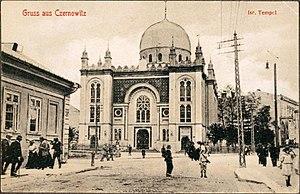
La grande synagogue de Czernowitz aussi dénommée le Temple, est un bâtiment de style néo-mauresque, construit en 1873 à Czernowitz, alors partie de l'empire austro-hongrois, maintenant Tchernivtsi en Ukraine. La synagogue a été confisquée par le gouvernement soviétique en 1940 et incendiée par les soldats allemands et roumains en 1941.